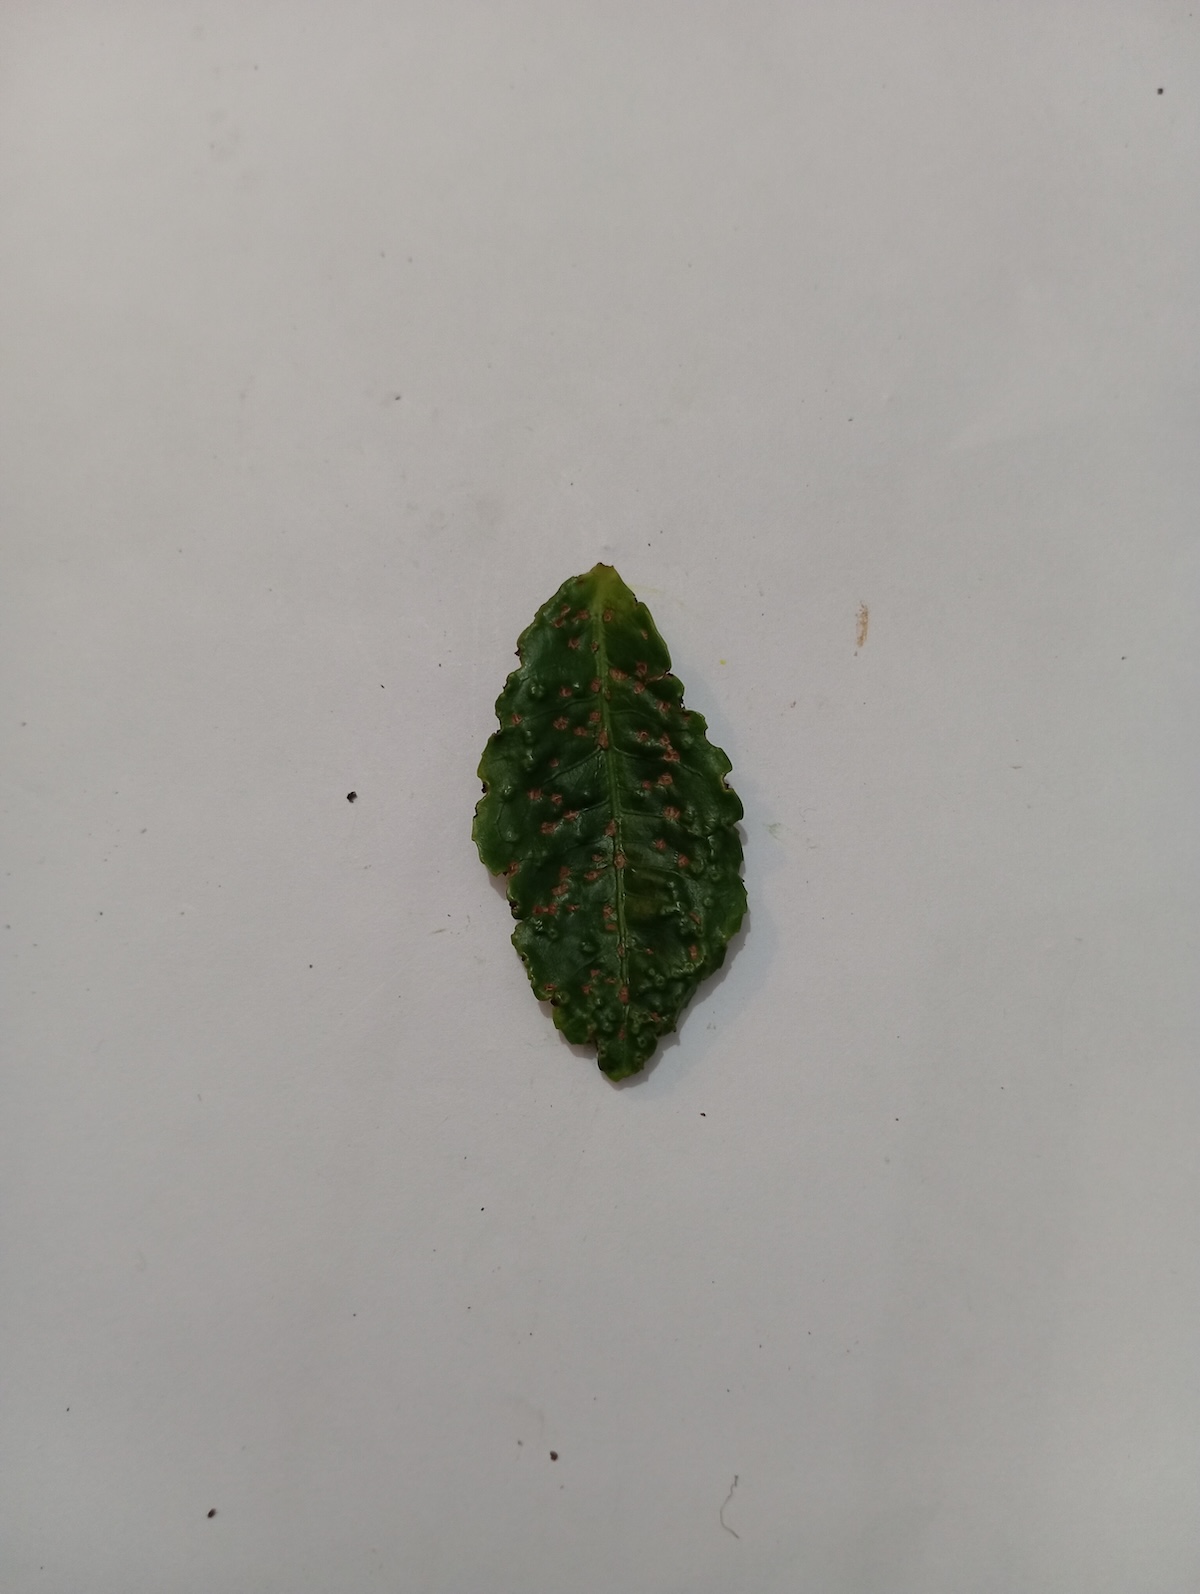
Label: Green mirid bug